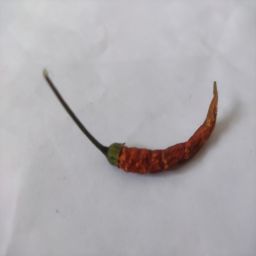
Crop: Chile Pepper
Quality: Dried